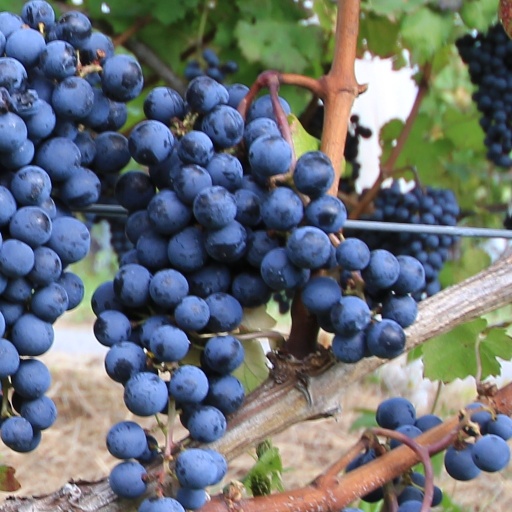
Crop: grape